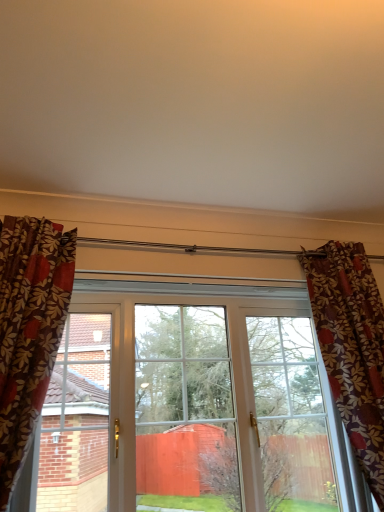
Question: There is one window on the left side of floral fabric curtain at right. Please locate it and provide its 2D coordinates.
Answer: [(0.497, 0.787)]